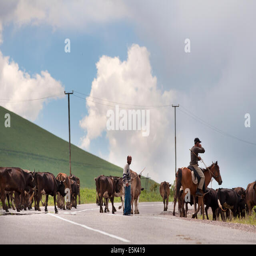
a herd of cows crossing the road